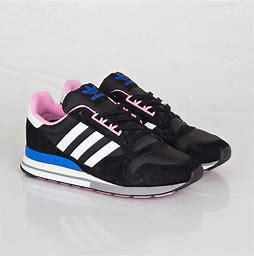
Brand: Adidas
Model: ZX 500